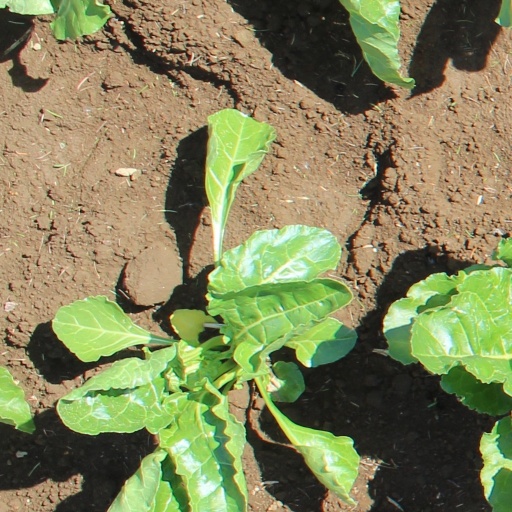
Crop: sugar beet